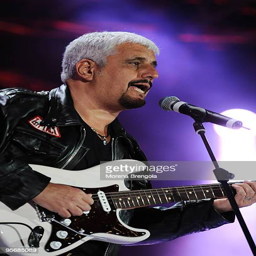
blues artist performs during awards